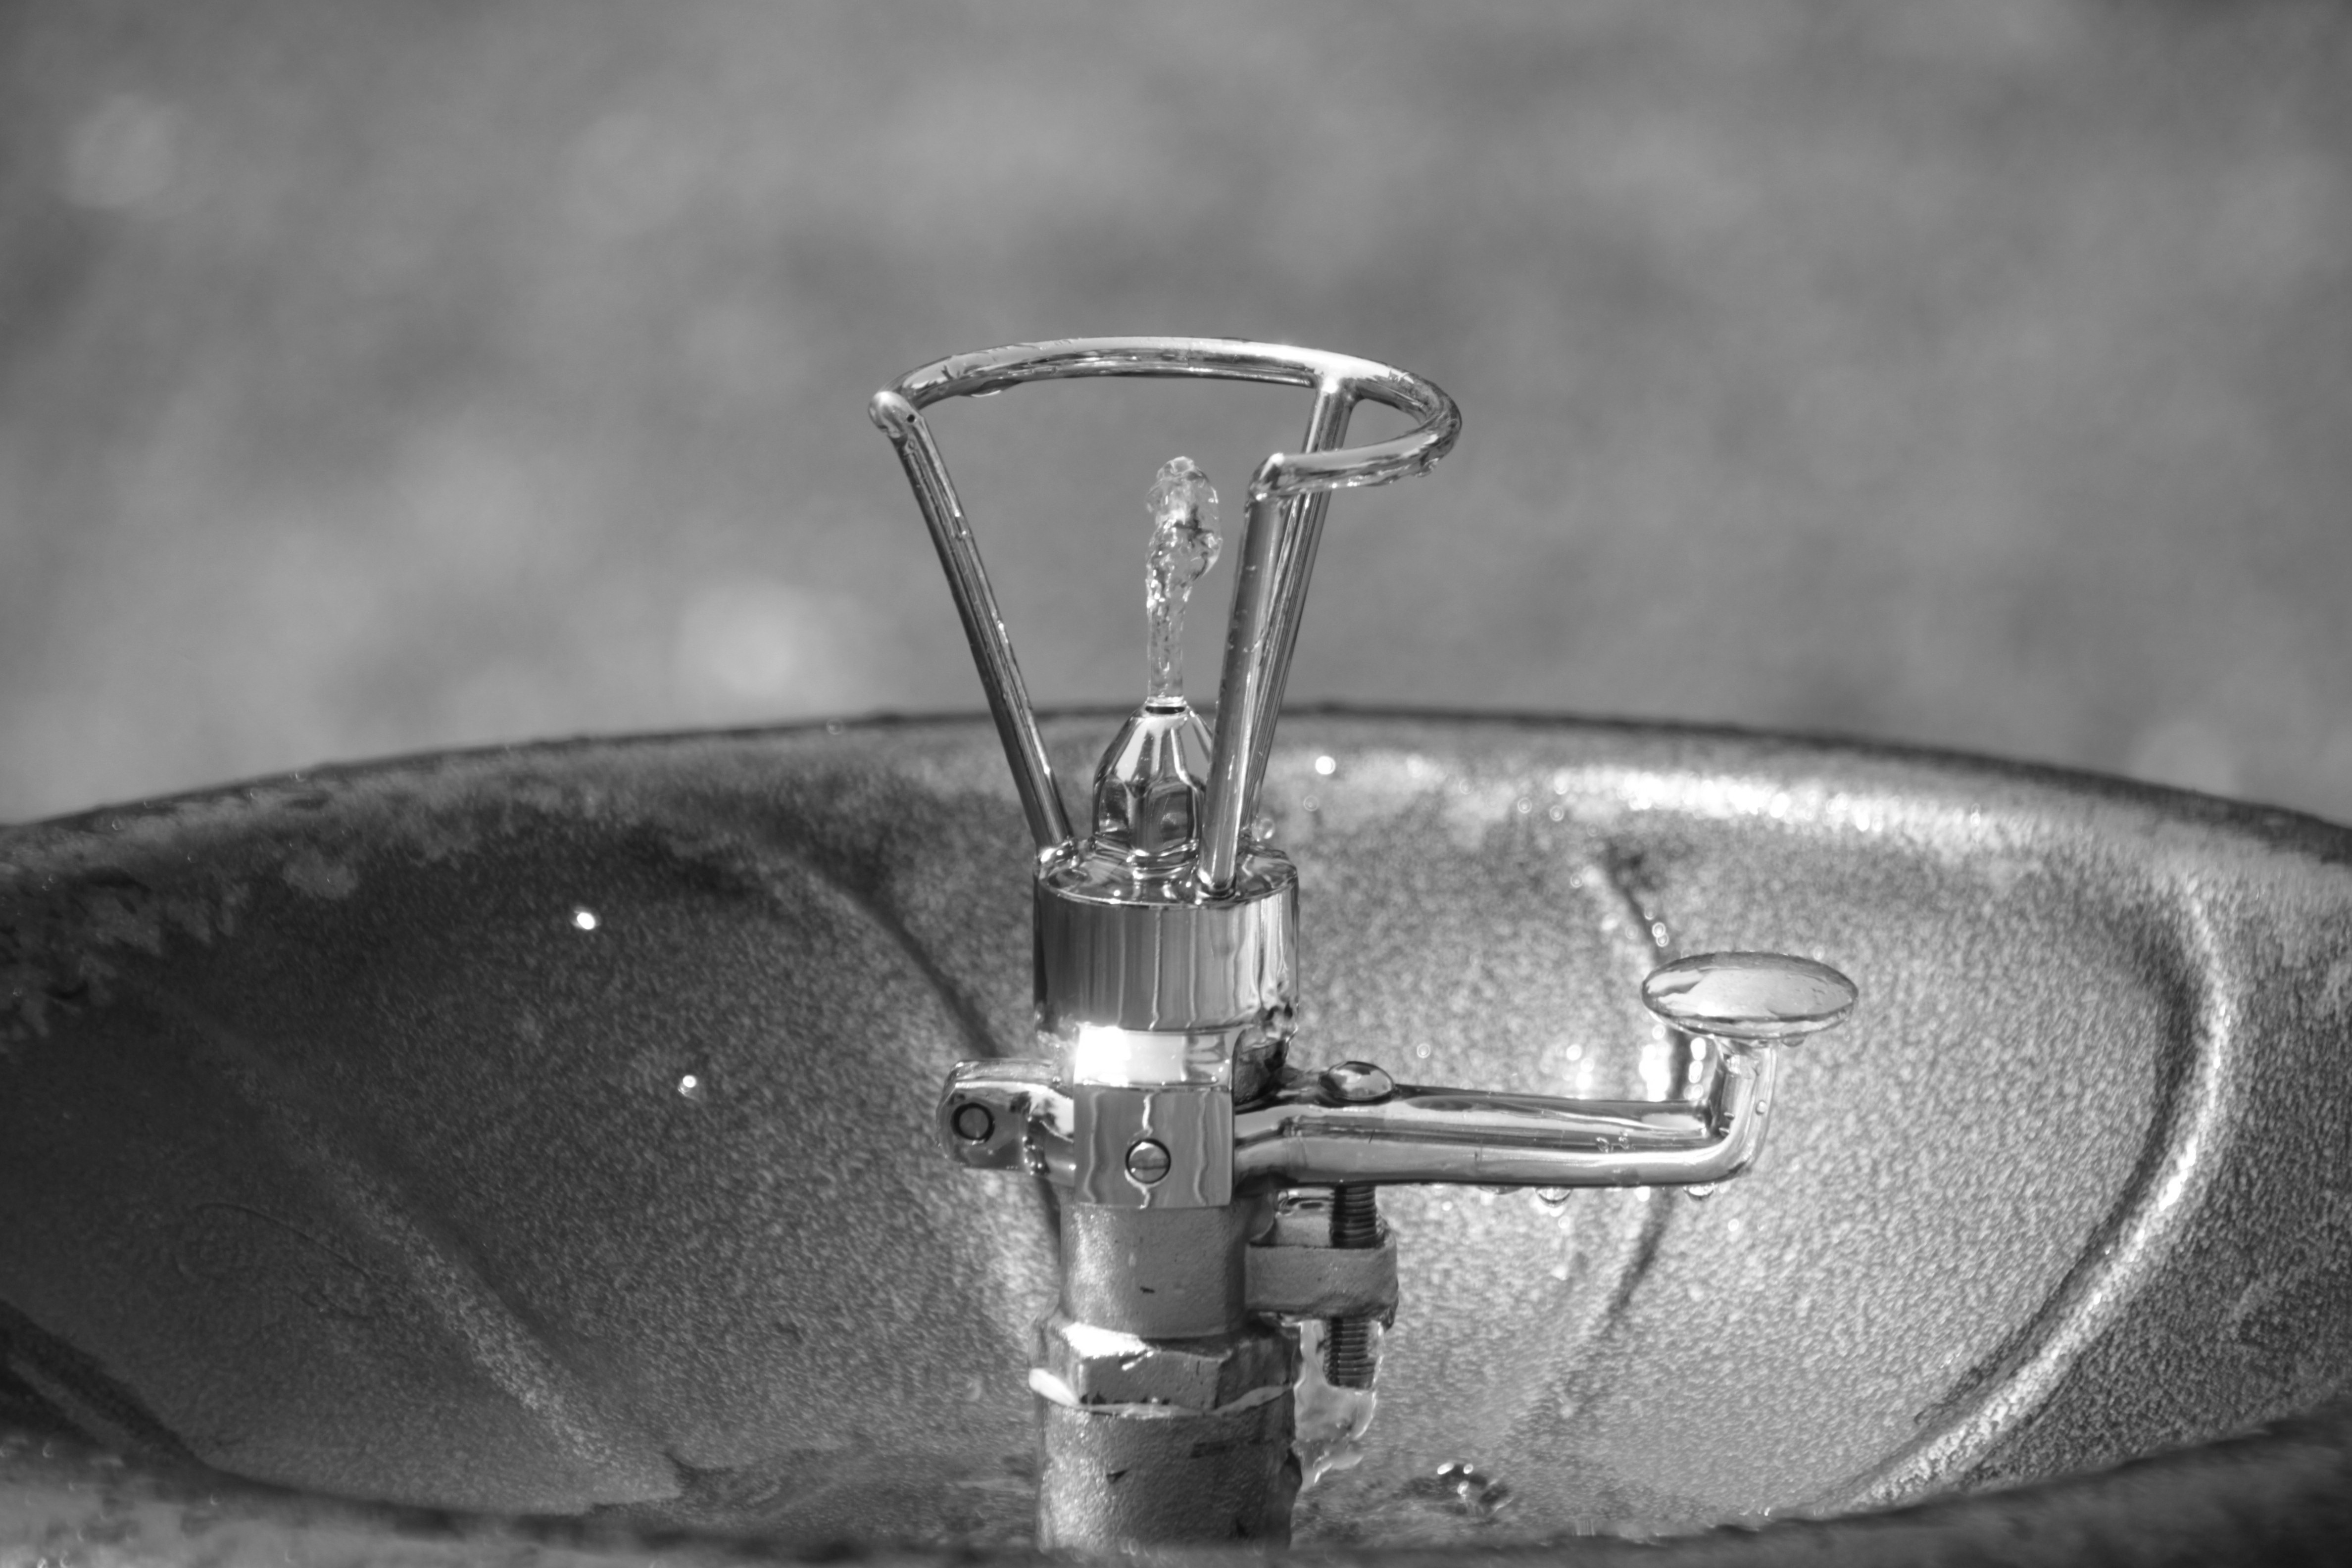
water, liquid, black and white, photography, wheel, black, monochrome, close up, glasses, drinking, fountain, bubbler, macro photography, still life photography, monochrome photography, drinking fountain, water post